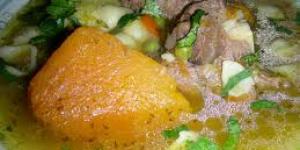
cazuela de cerdo